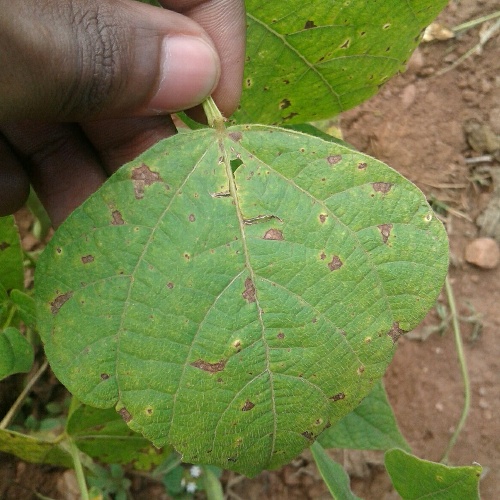
Leaf condition: bean_rust